Beautiful Days (1935 film)

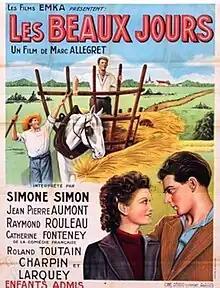

Beautiful Days (French: Les Beaux jours) is a 1935 French comedy film directed by Marc Allégret and starring Simone Simon, Jean-Pierre Aumont and Raymond Rouleau. The film's sets were designed by the art directors Jean d'Eaubonne and Lazare Meerson.